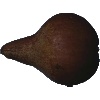
Label: Pear Kaiser 1